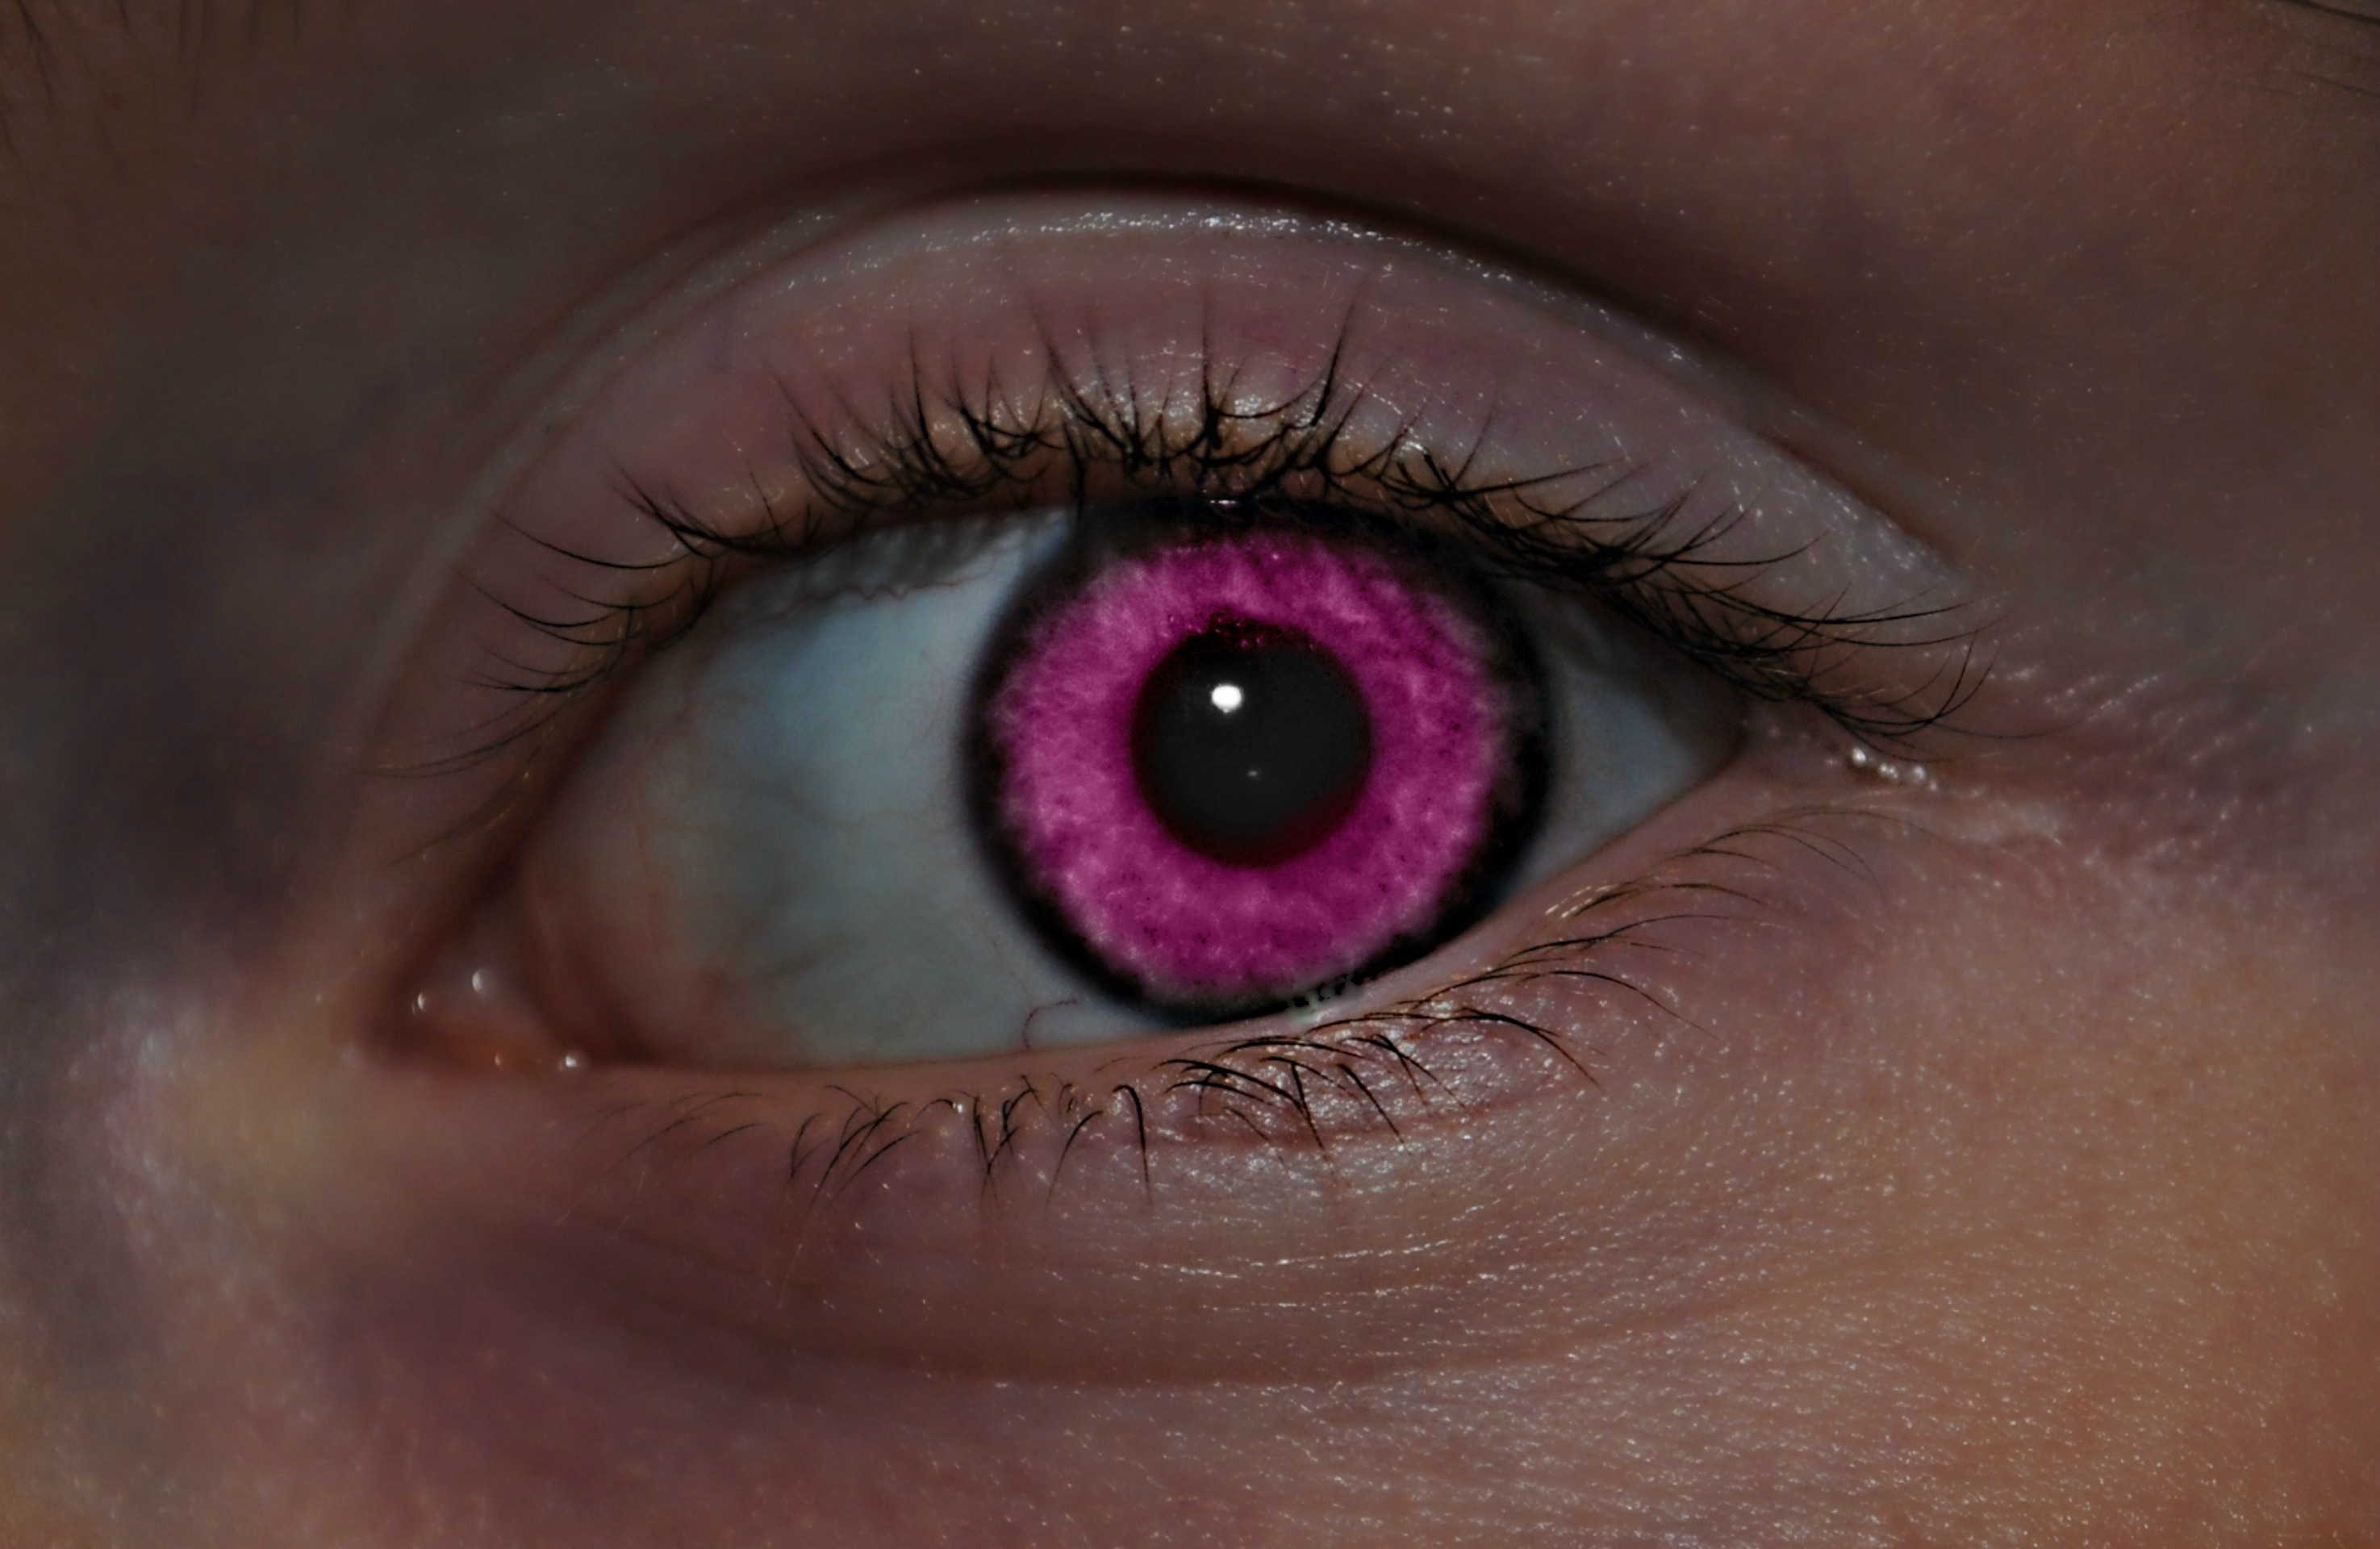
girl, woman, white, photography, cute, female, portrait, model, young, color, brown, care, fashion, blue, colorful, pink, makeup, eyebrow, mouth, make up, eyelash, close up, human body, face, nose, iris, eye, glasses, bright, head, look, skin, make, style, organ, glamour, eyelashes, facial, skincare, macro photography, cameras optics, vision care, eyelash extensions, contact lens